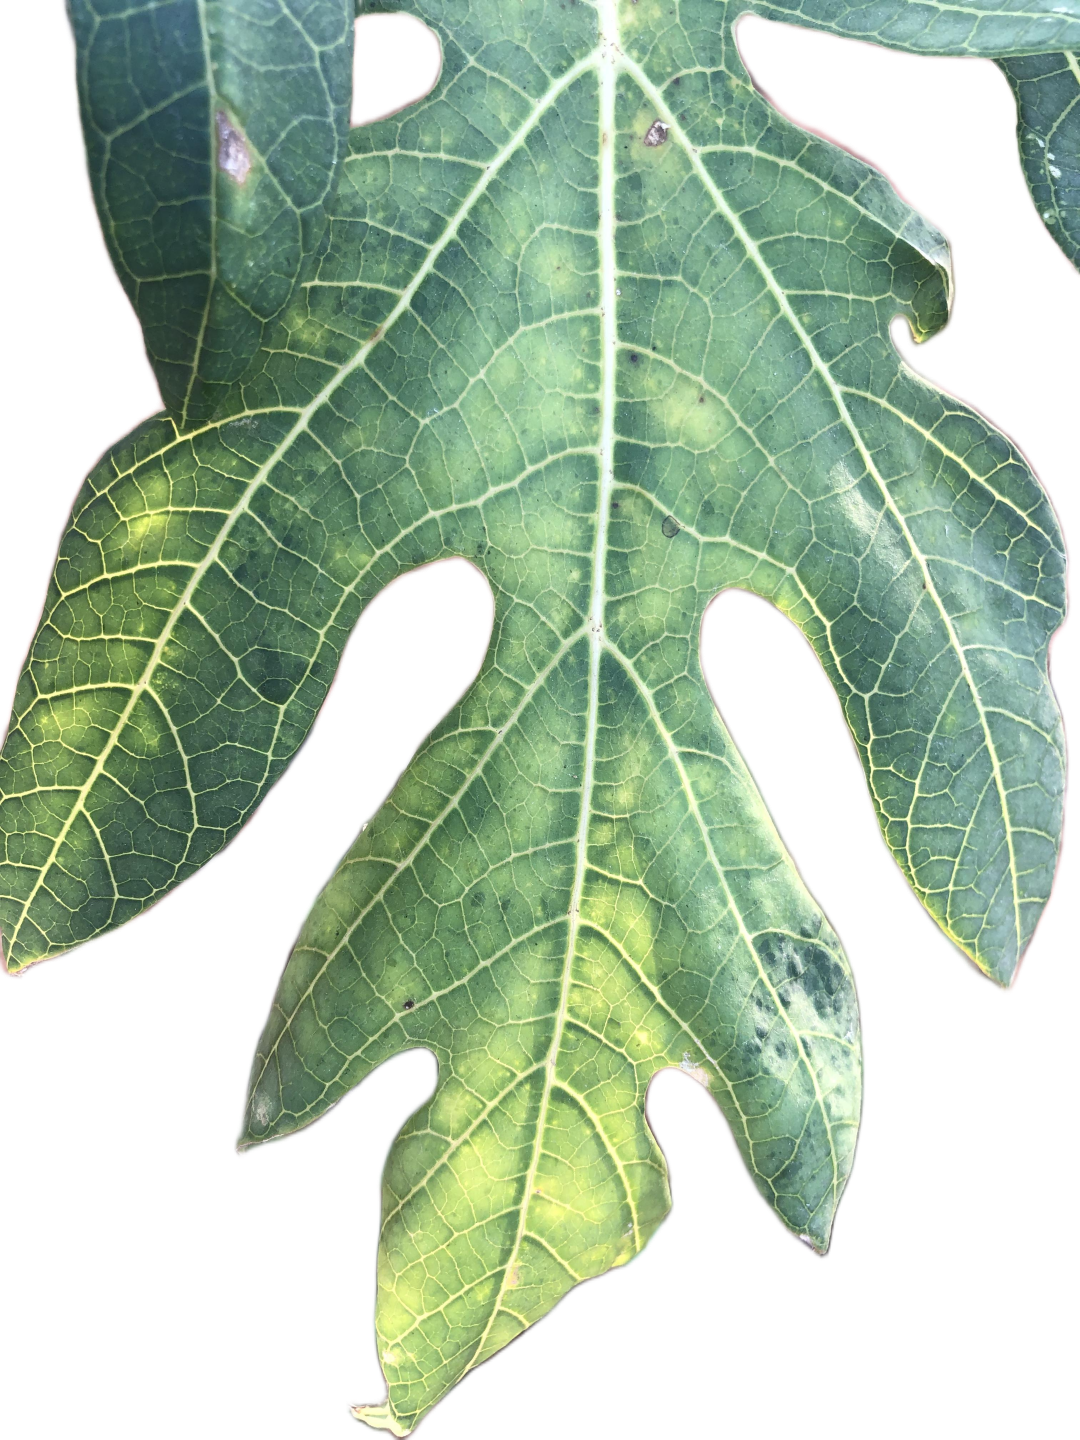
Crop: Papaya
Label: Mosaic_Virus